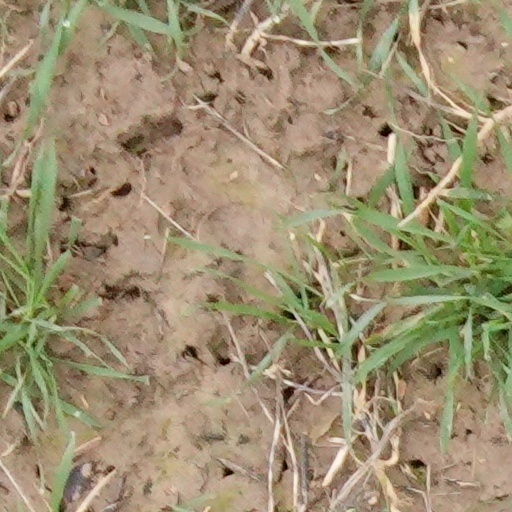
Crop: wheat